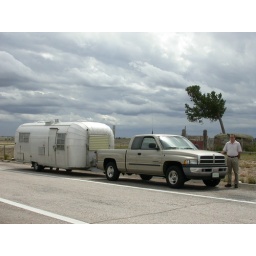
David with our truck and trailer with the tree in the background...